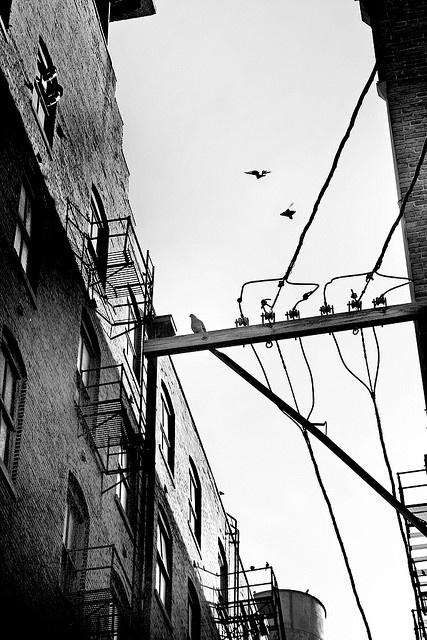
Tall buildings surrounding an alley way with birds flying over it.
power lines strung up next to some tall buildings
birds flying in the air in between two buildings
A view of a power line that has a single bird on it.
Birds in the sky and on a bar in an alleyway.